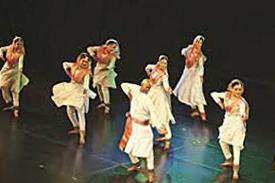
Dance form: kathak